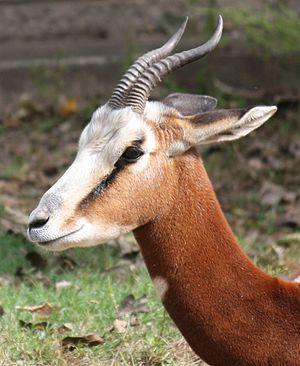
Le parc national de Dakhla est un projet de parc national du Maroc initié en 2014 situé au Sahara occidental. Il possèderait une surface de 18 888,89 km².
La Gazelle de Mhorr est une sous-espèce de la Gazelle dama, qui se rencontre dans le nord-ouest de l'Afrique. C'est la plus grande des gazelles actuelles.